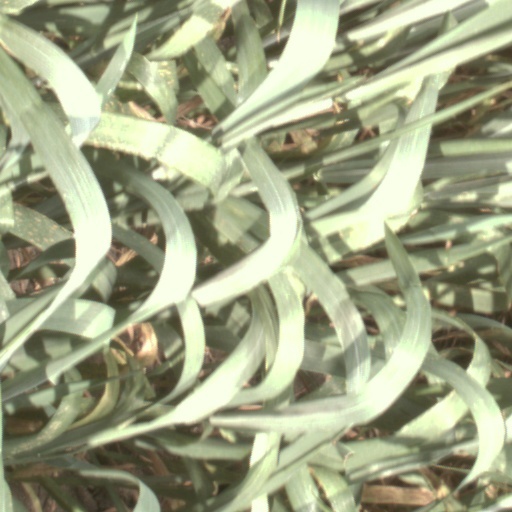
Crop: wheat